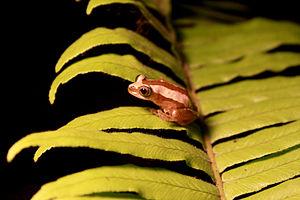
Albert Schweitzer né le 14 janvier 1875 à Kaysersberg et mort le 4 septembre 1965 à Lambaréné, est un médecin, pasteur et théologien protestant, philosophe et musicien alsacien.